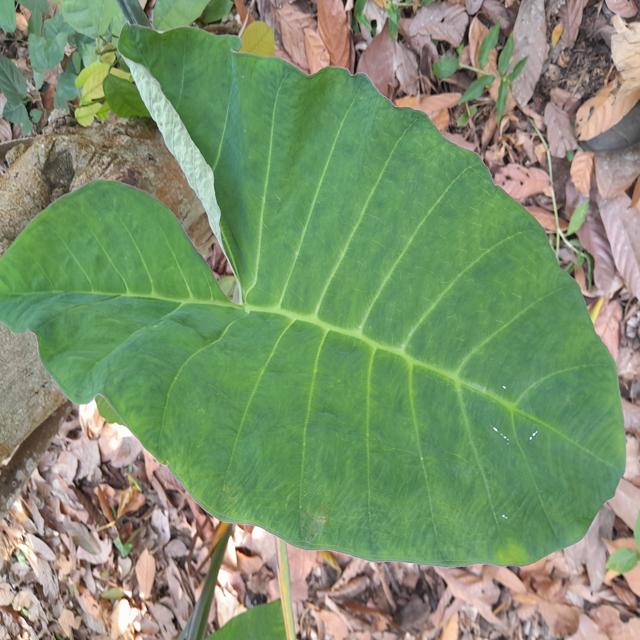
Label: Healthy